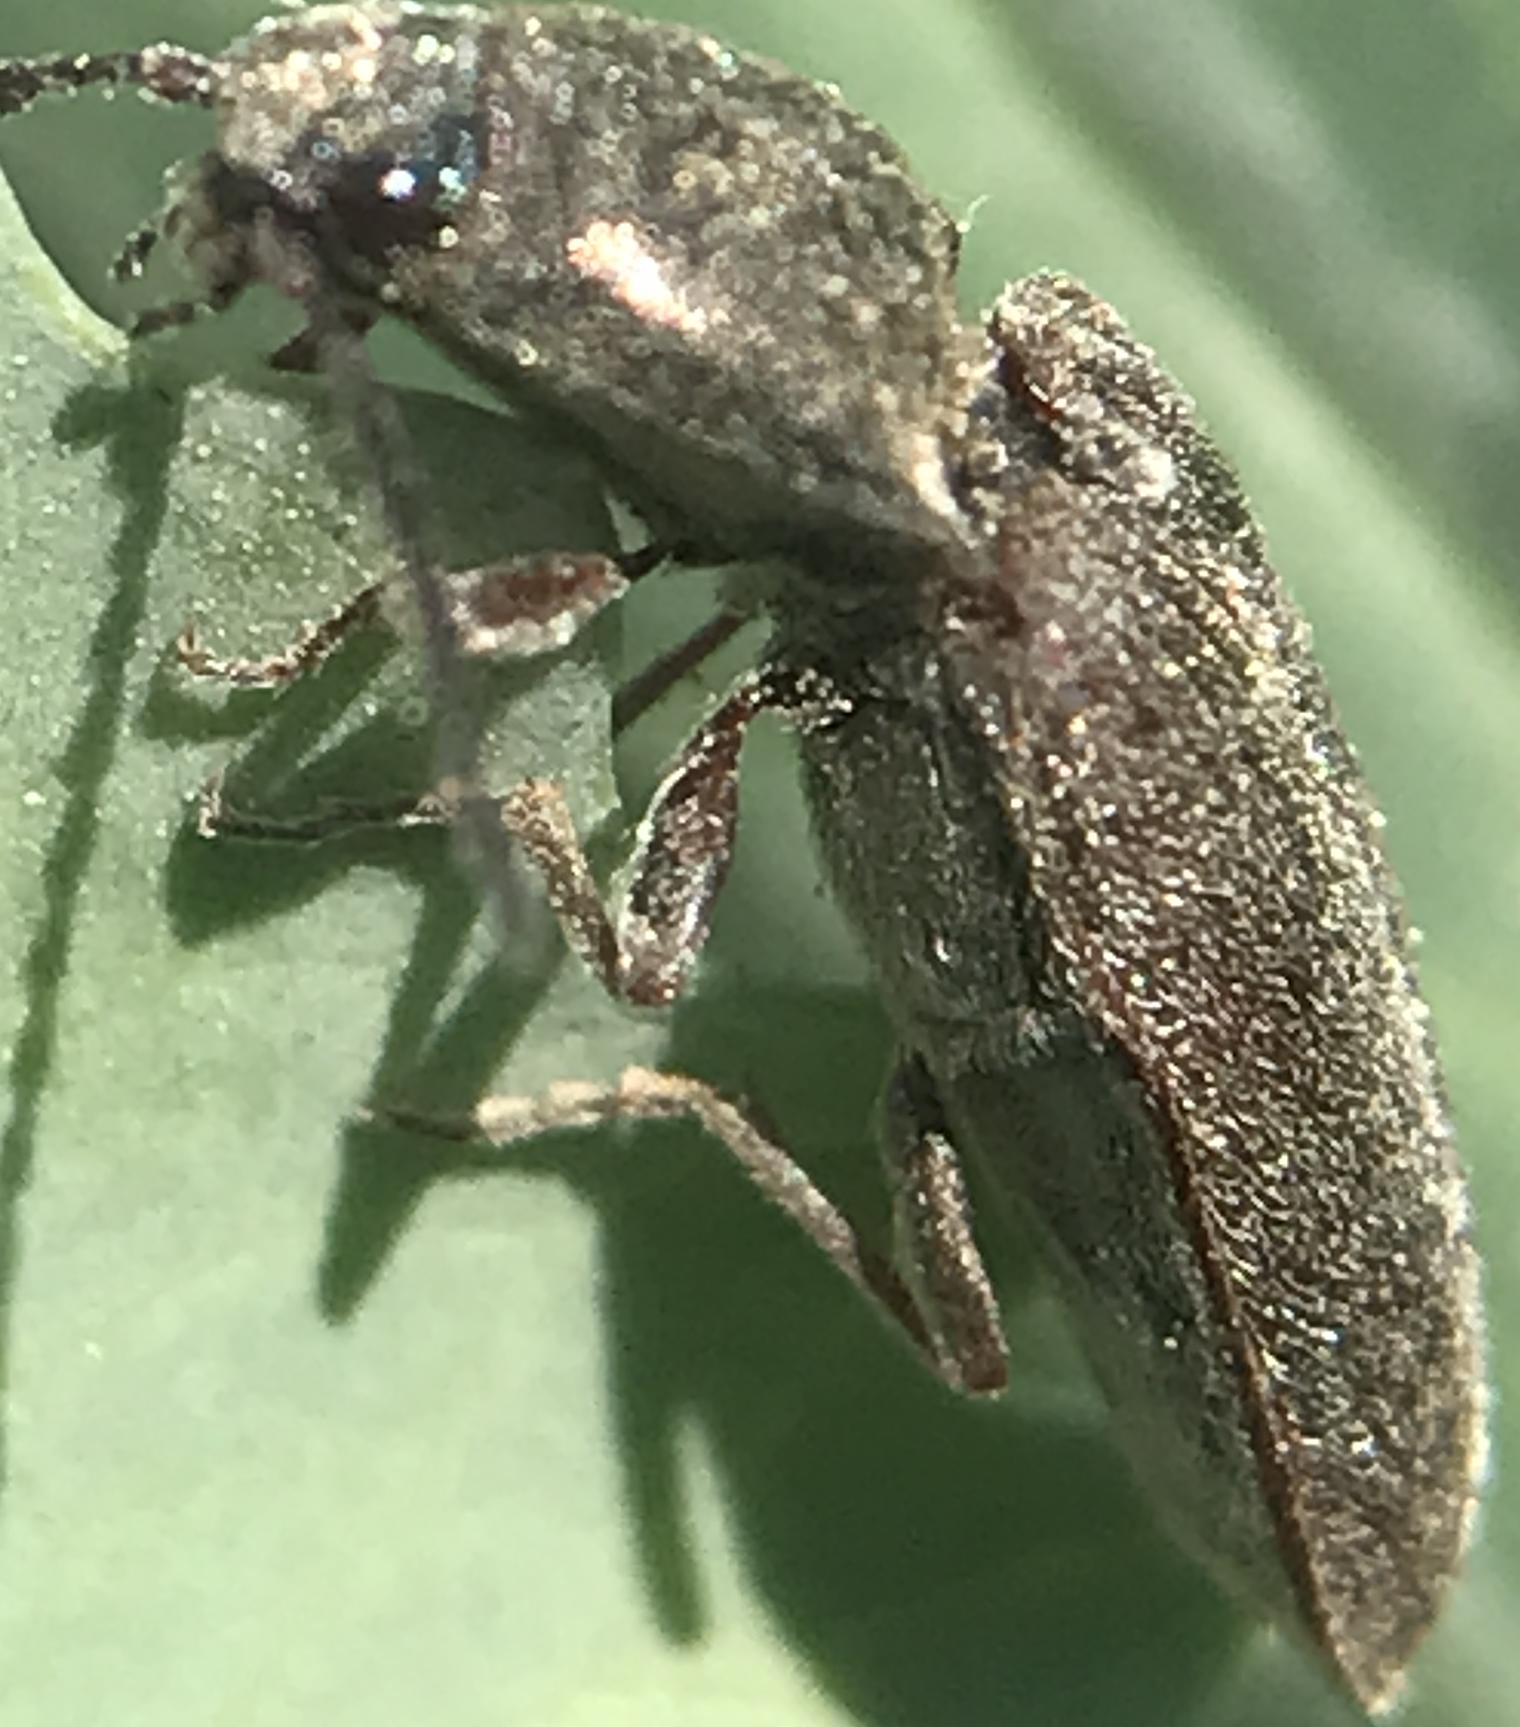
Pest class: clickbeetles_wireworms